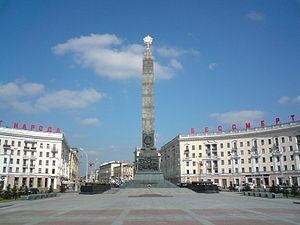
Cet article présente une liste des monuments de la ville de Minsk.